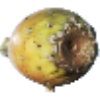
Label: Cactus fruit 1